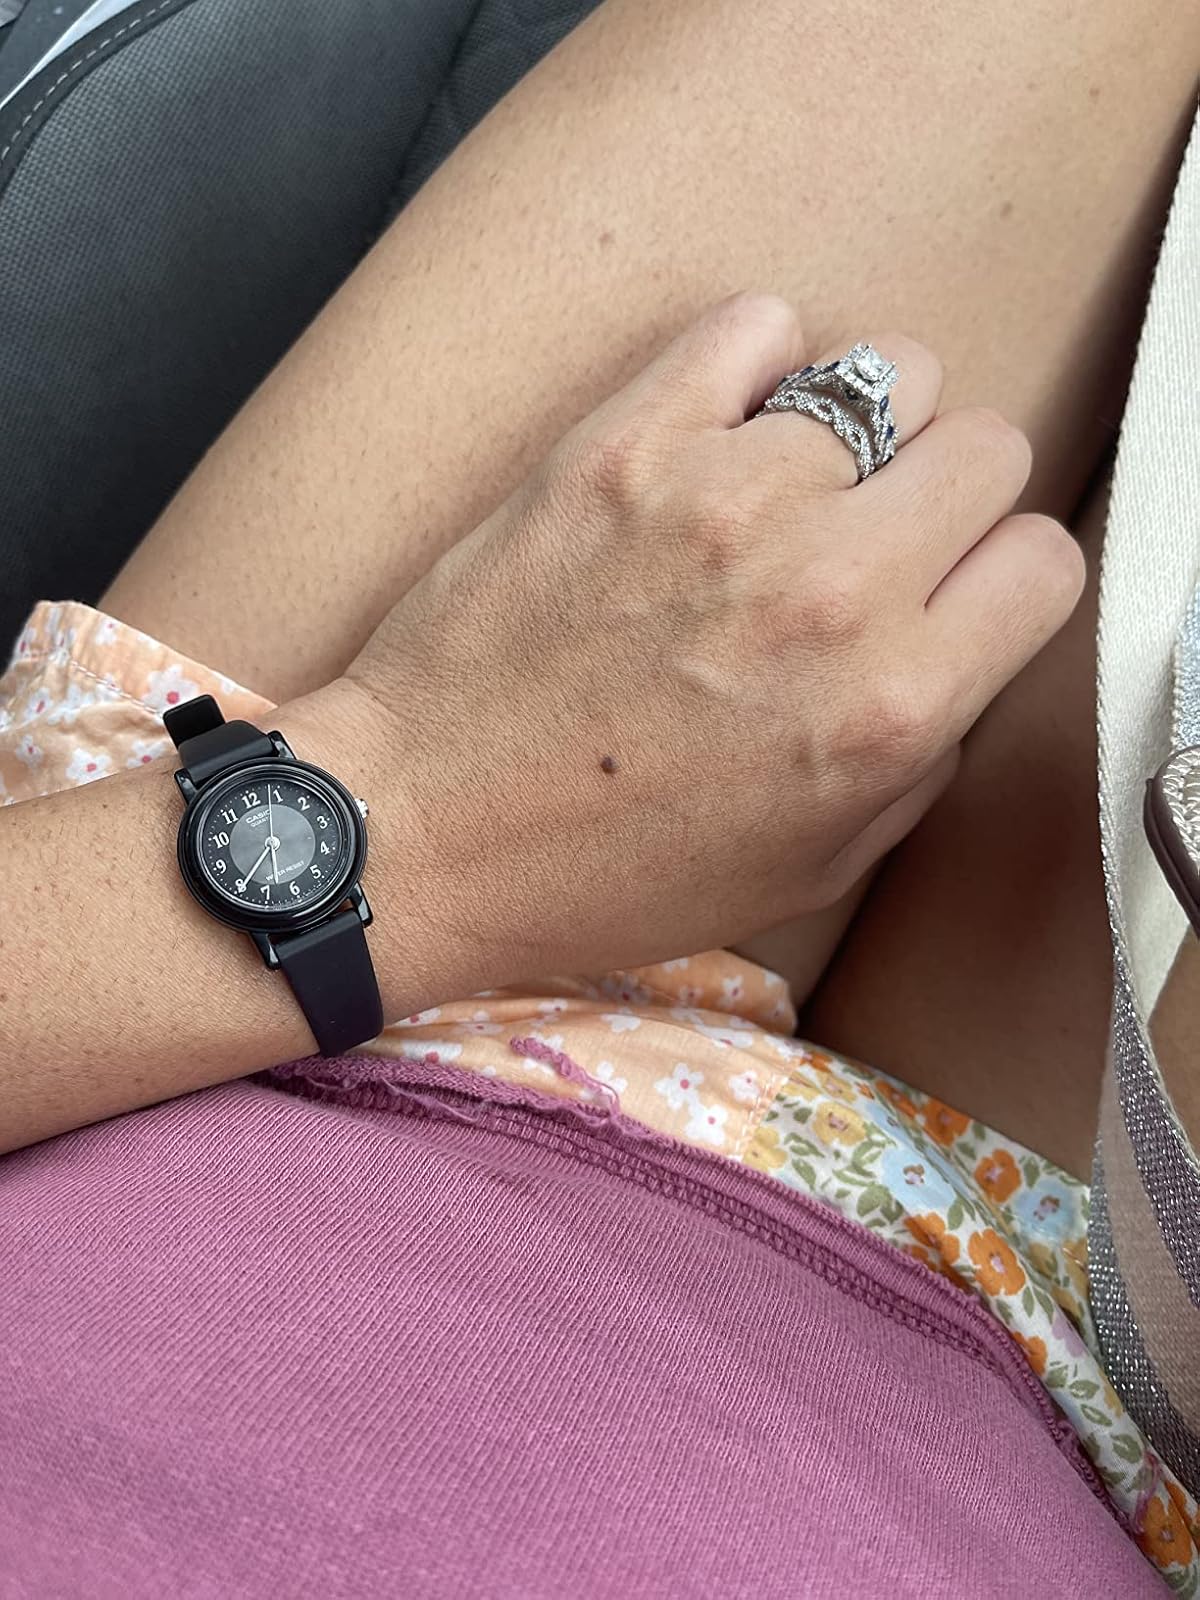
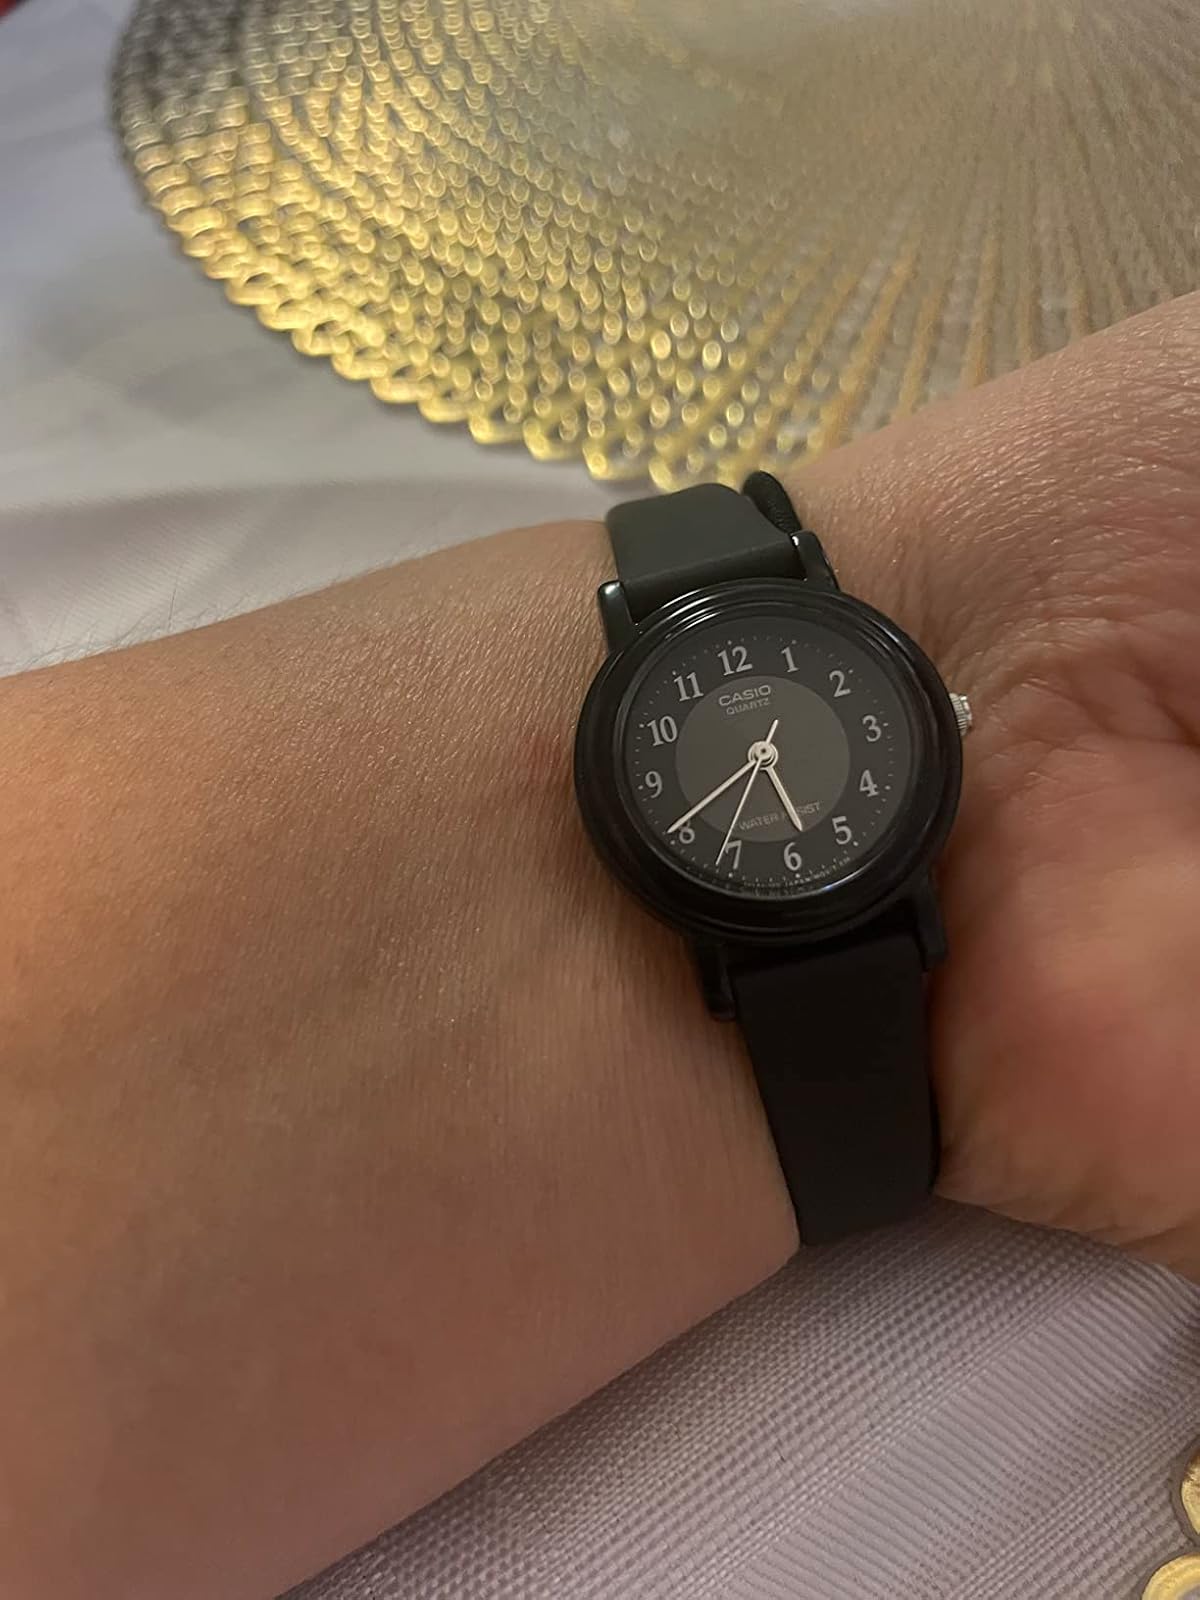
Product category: accessories_watch
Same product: yes